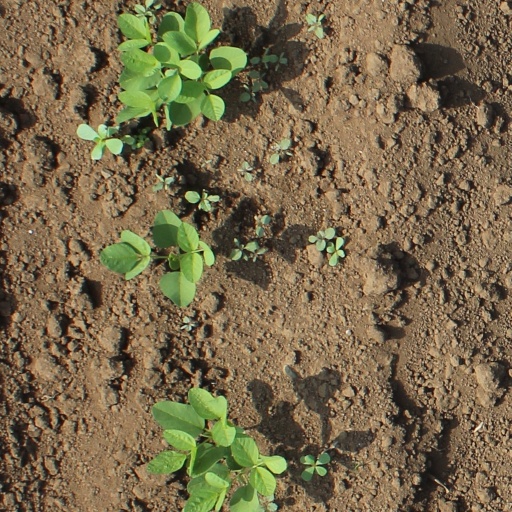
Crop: soybean